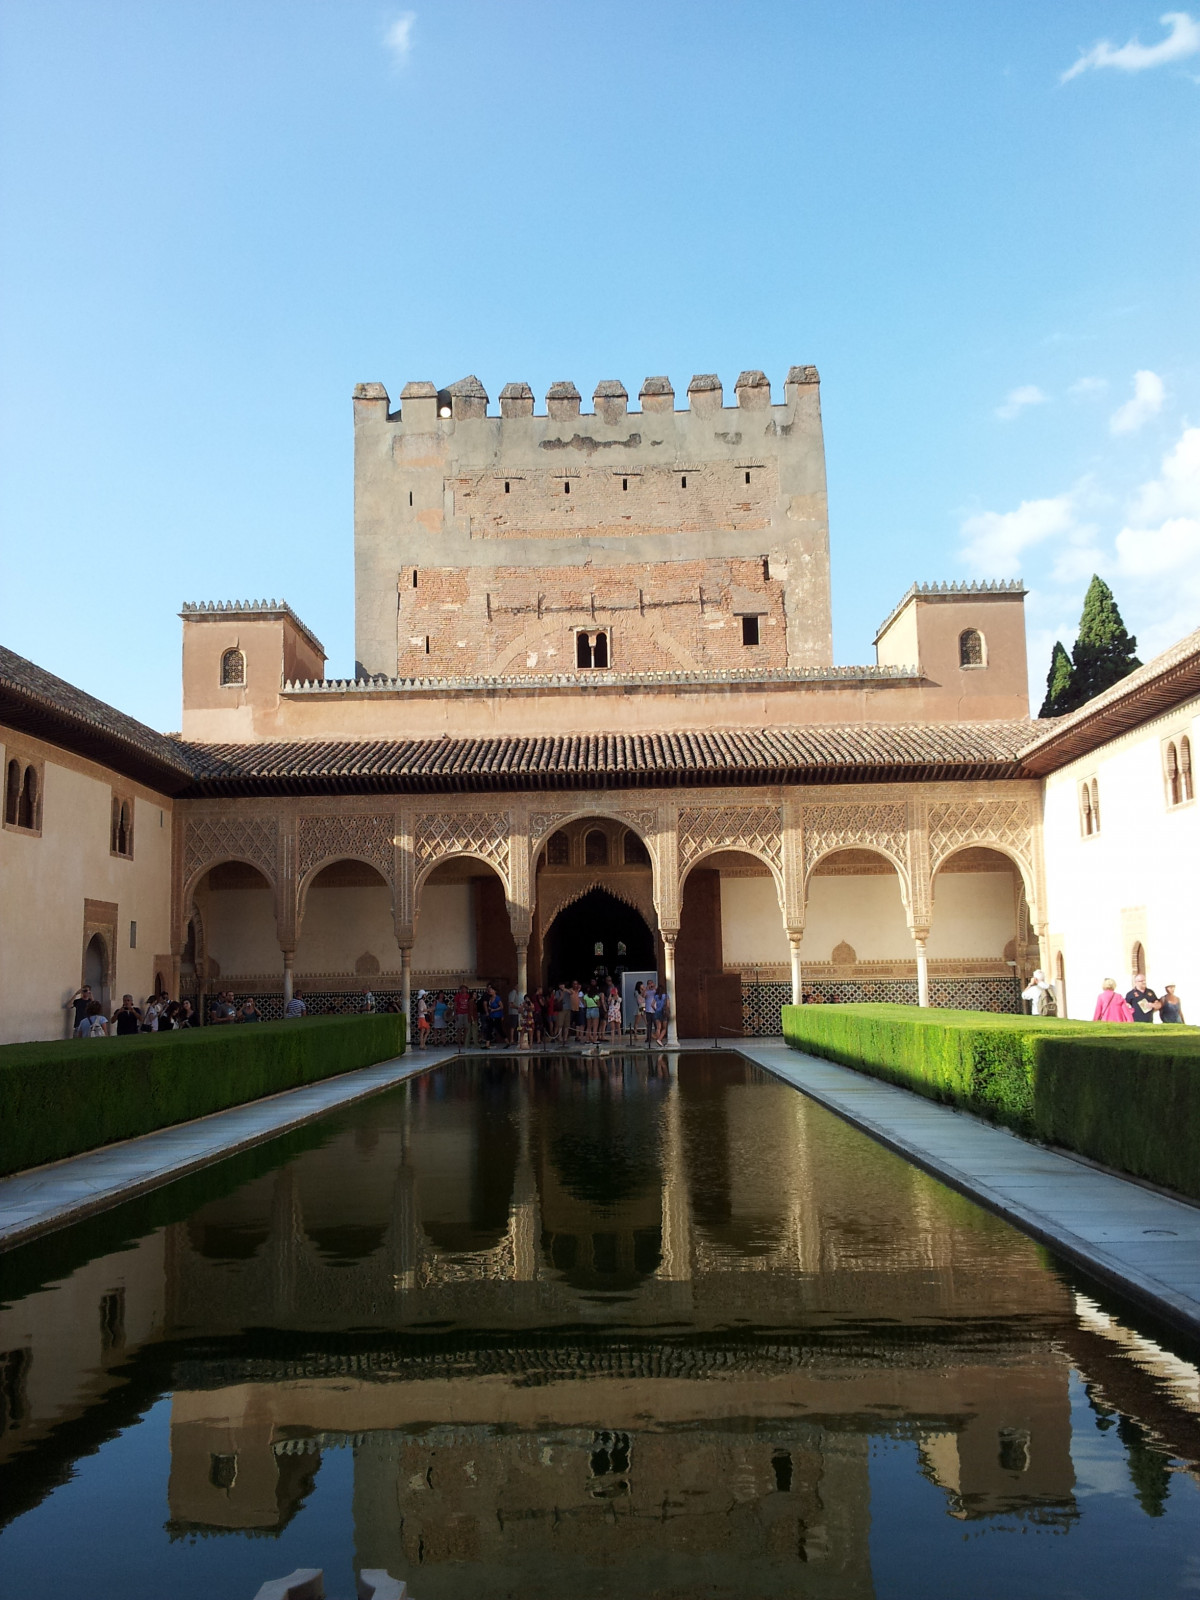
Tags: palace, vacation, landmark, estate